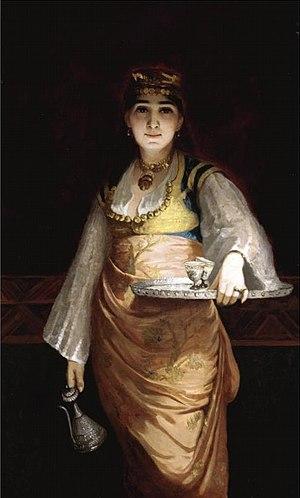
Odalisque